Stethoscope

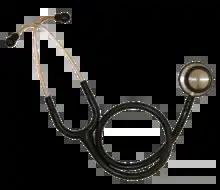
Modern stethoscope

The stethoscope is a medical device for auscultation, or listening to internal sounds of an animal or human body. It typically has a small disc-shaped resonator that is placed against the skin, with either one or two tubes connected to two earpieces. A stethoscope can be used to listen to the sounds made by the heart, lungs or intestines, as well as blood flow in arteries and veins. In combination with a manual sphygmomanometer, it is commonly used when measuring blood pressure. It was invented in 1816 by René Laennec and the binaural version by Arthur Leared in 1851.